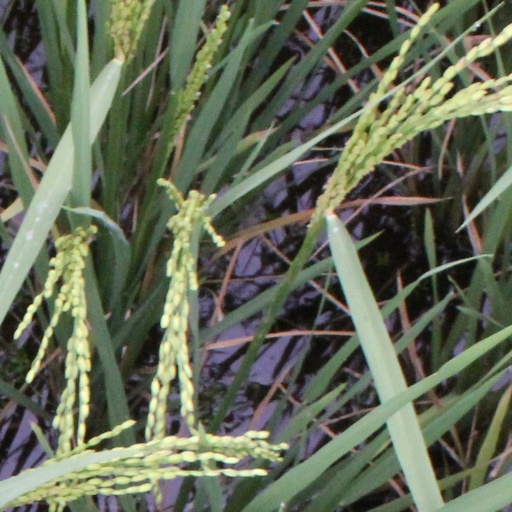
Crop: rice